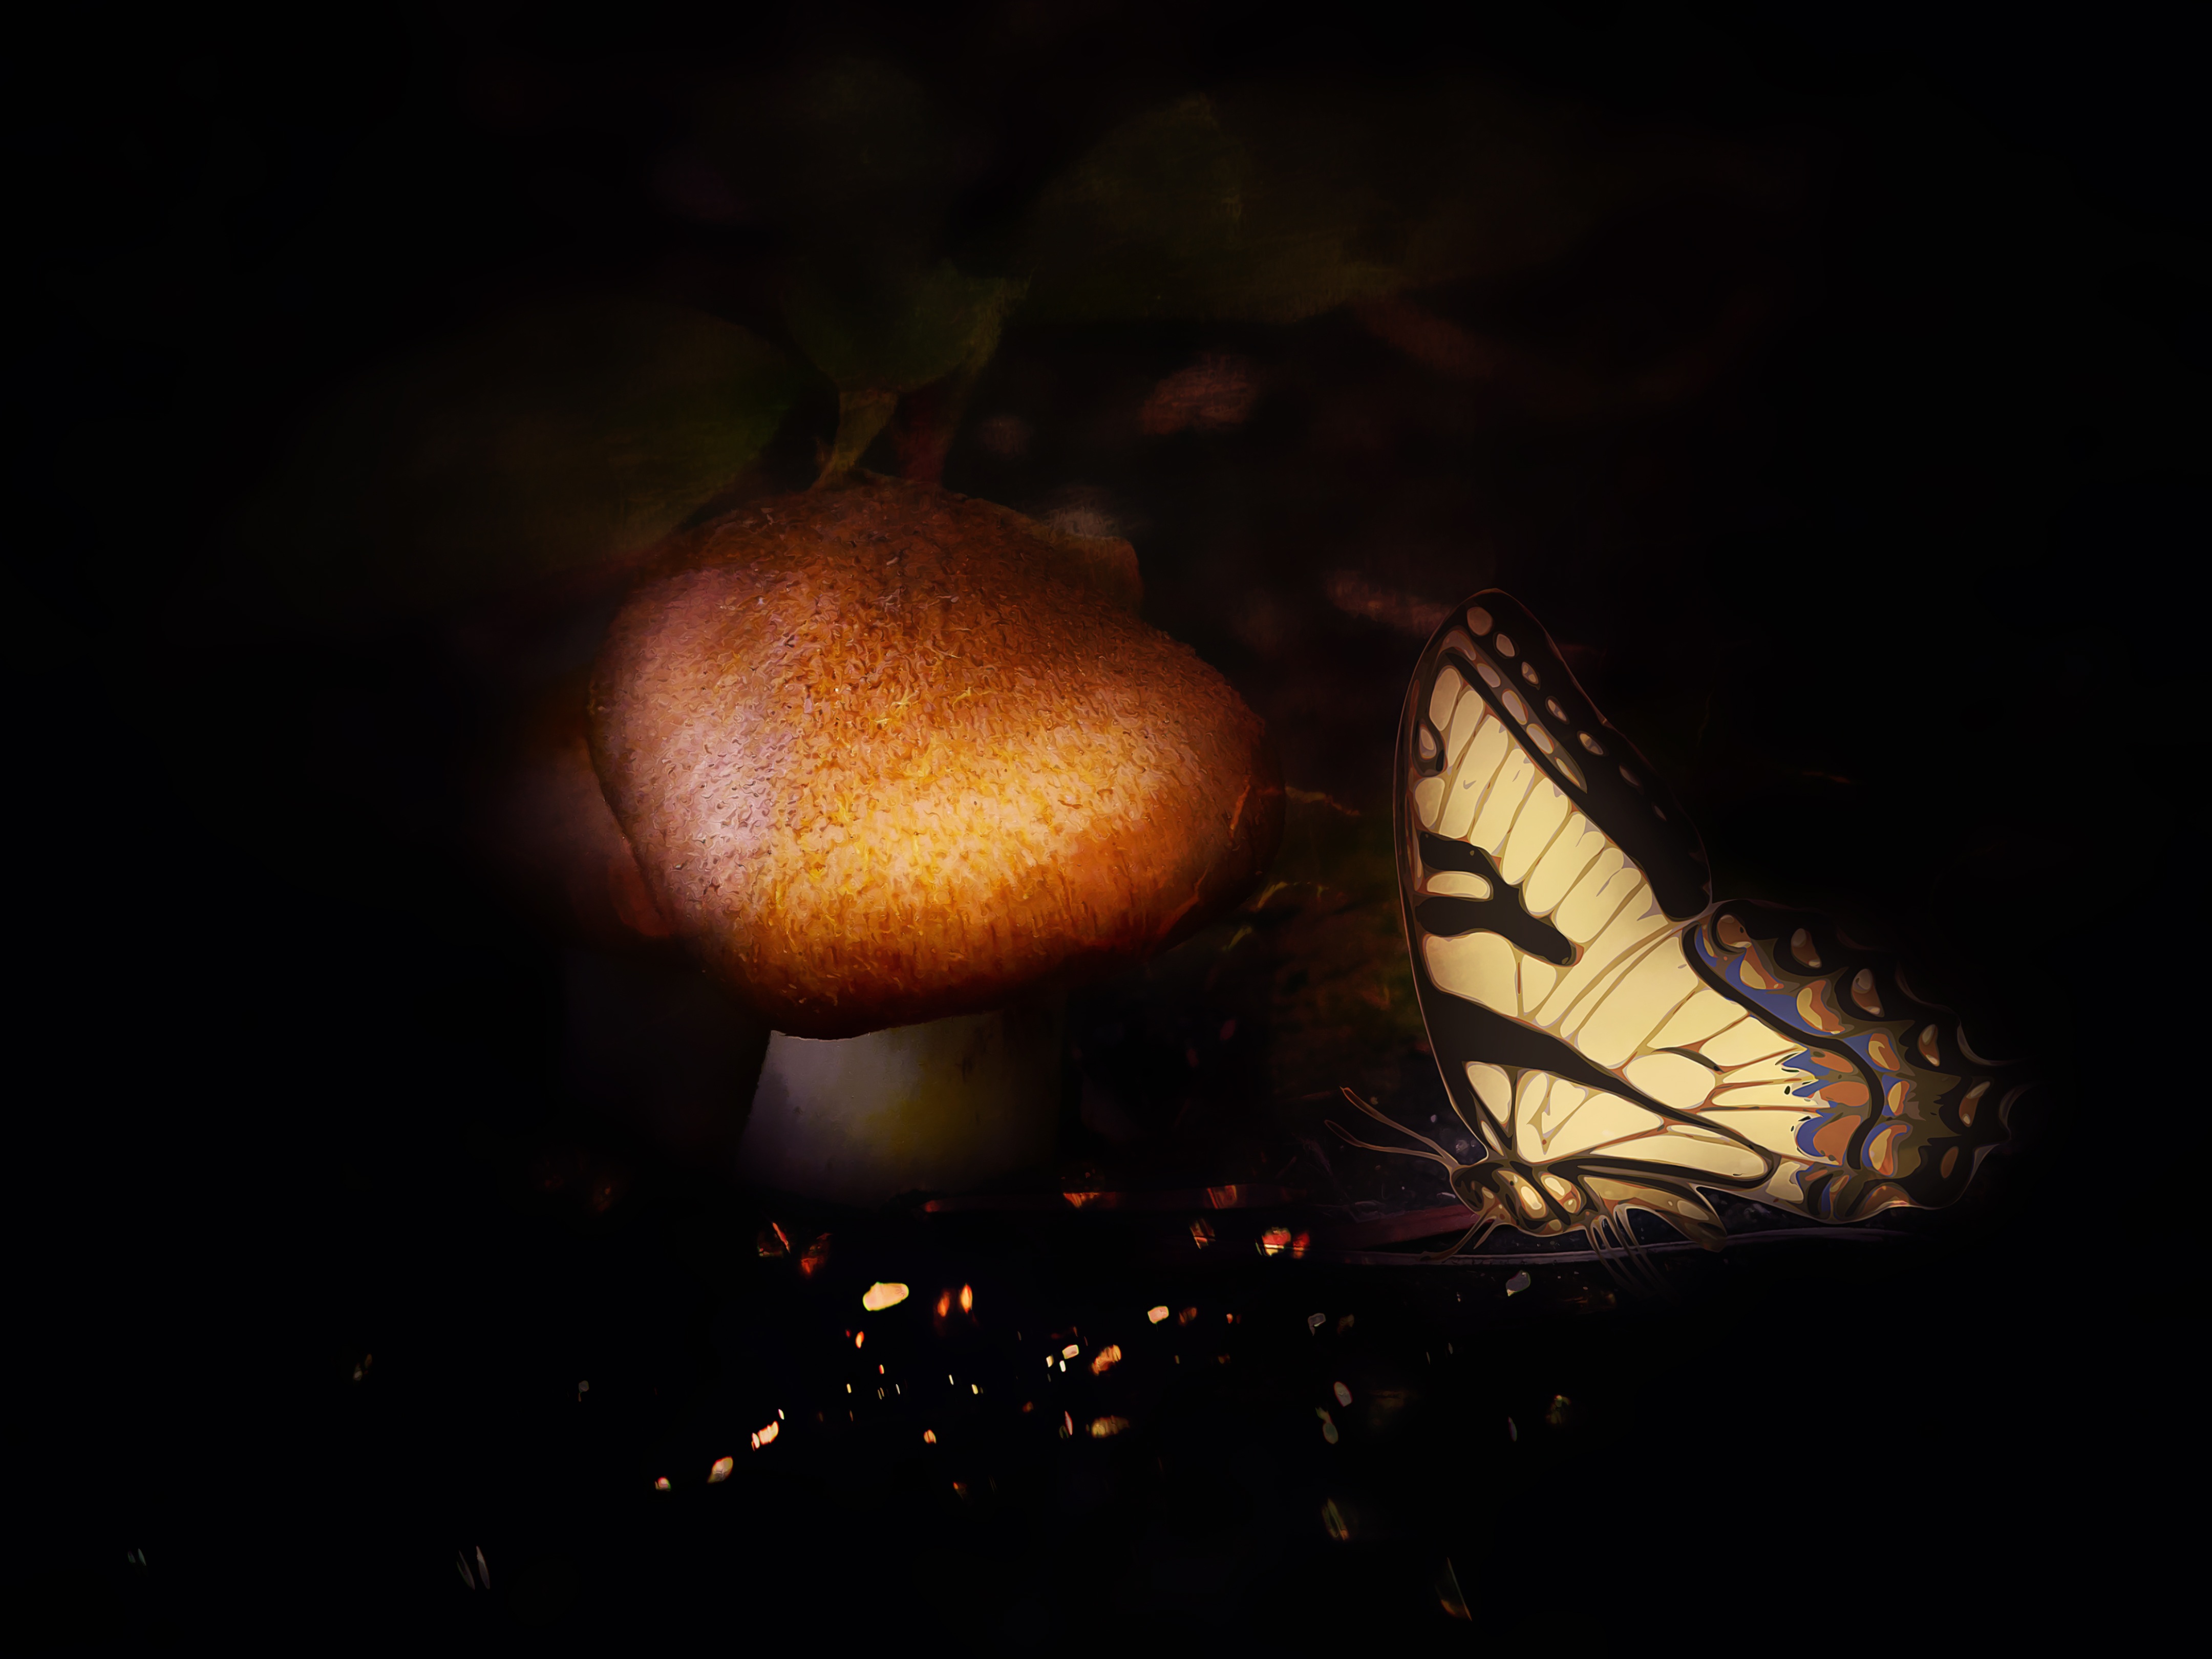
forest, light, night, sunlight, leaf, flower, dark, reflection, brown, darkness, mushroom, butterfly, painting, close up, fantasy, macro photography, digital painting, computer wallpaper